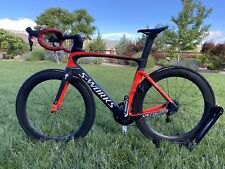
Vehicle type: Bikes